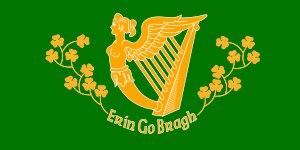
Le bataillon Saint Patrick était une unité de plusieurs centaines d'Irlandais, Allemands et autres Européens catholiques qui désertèrent l'armée des États-Unis d'Amérique et rejoignirent l'armée mexicaine lors de la guerre américano-mexicaine de 1846 à 1848. Comme, plus tard, Abraham Lincoln et bien d'autres, ces hommes voyaient dans l'invasion du Mexique une grande erreur.